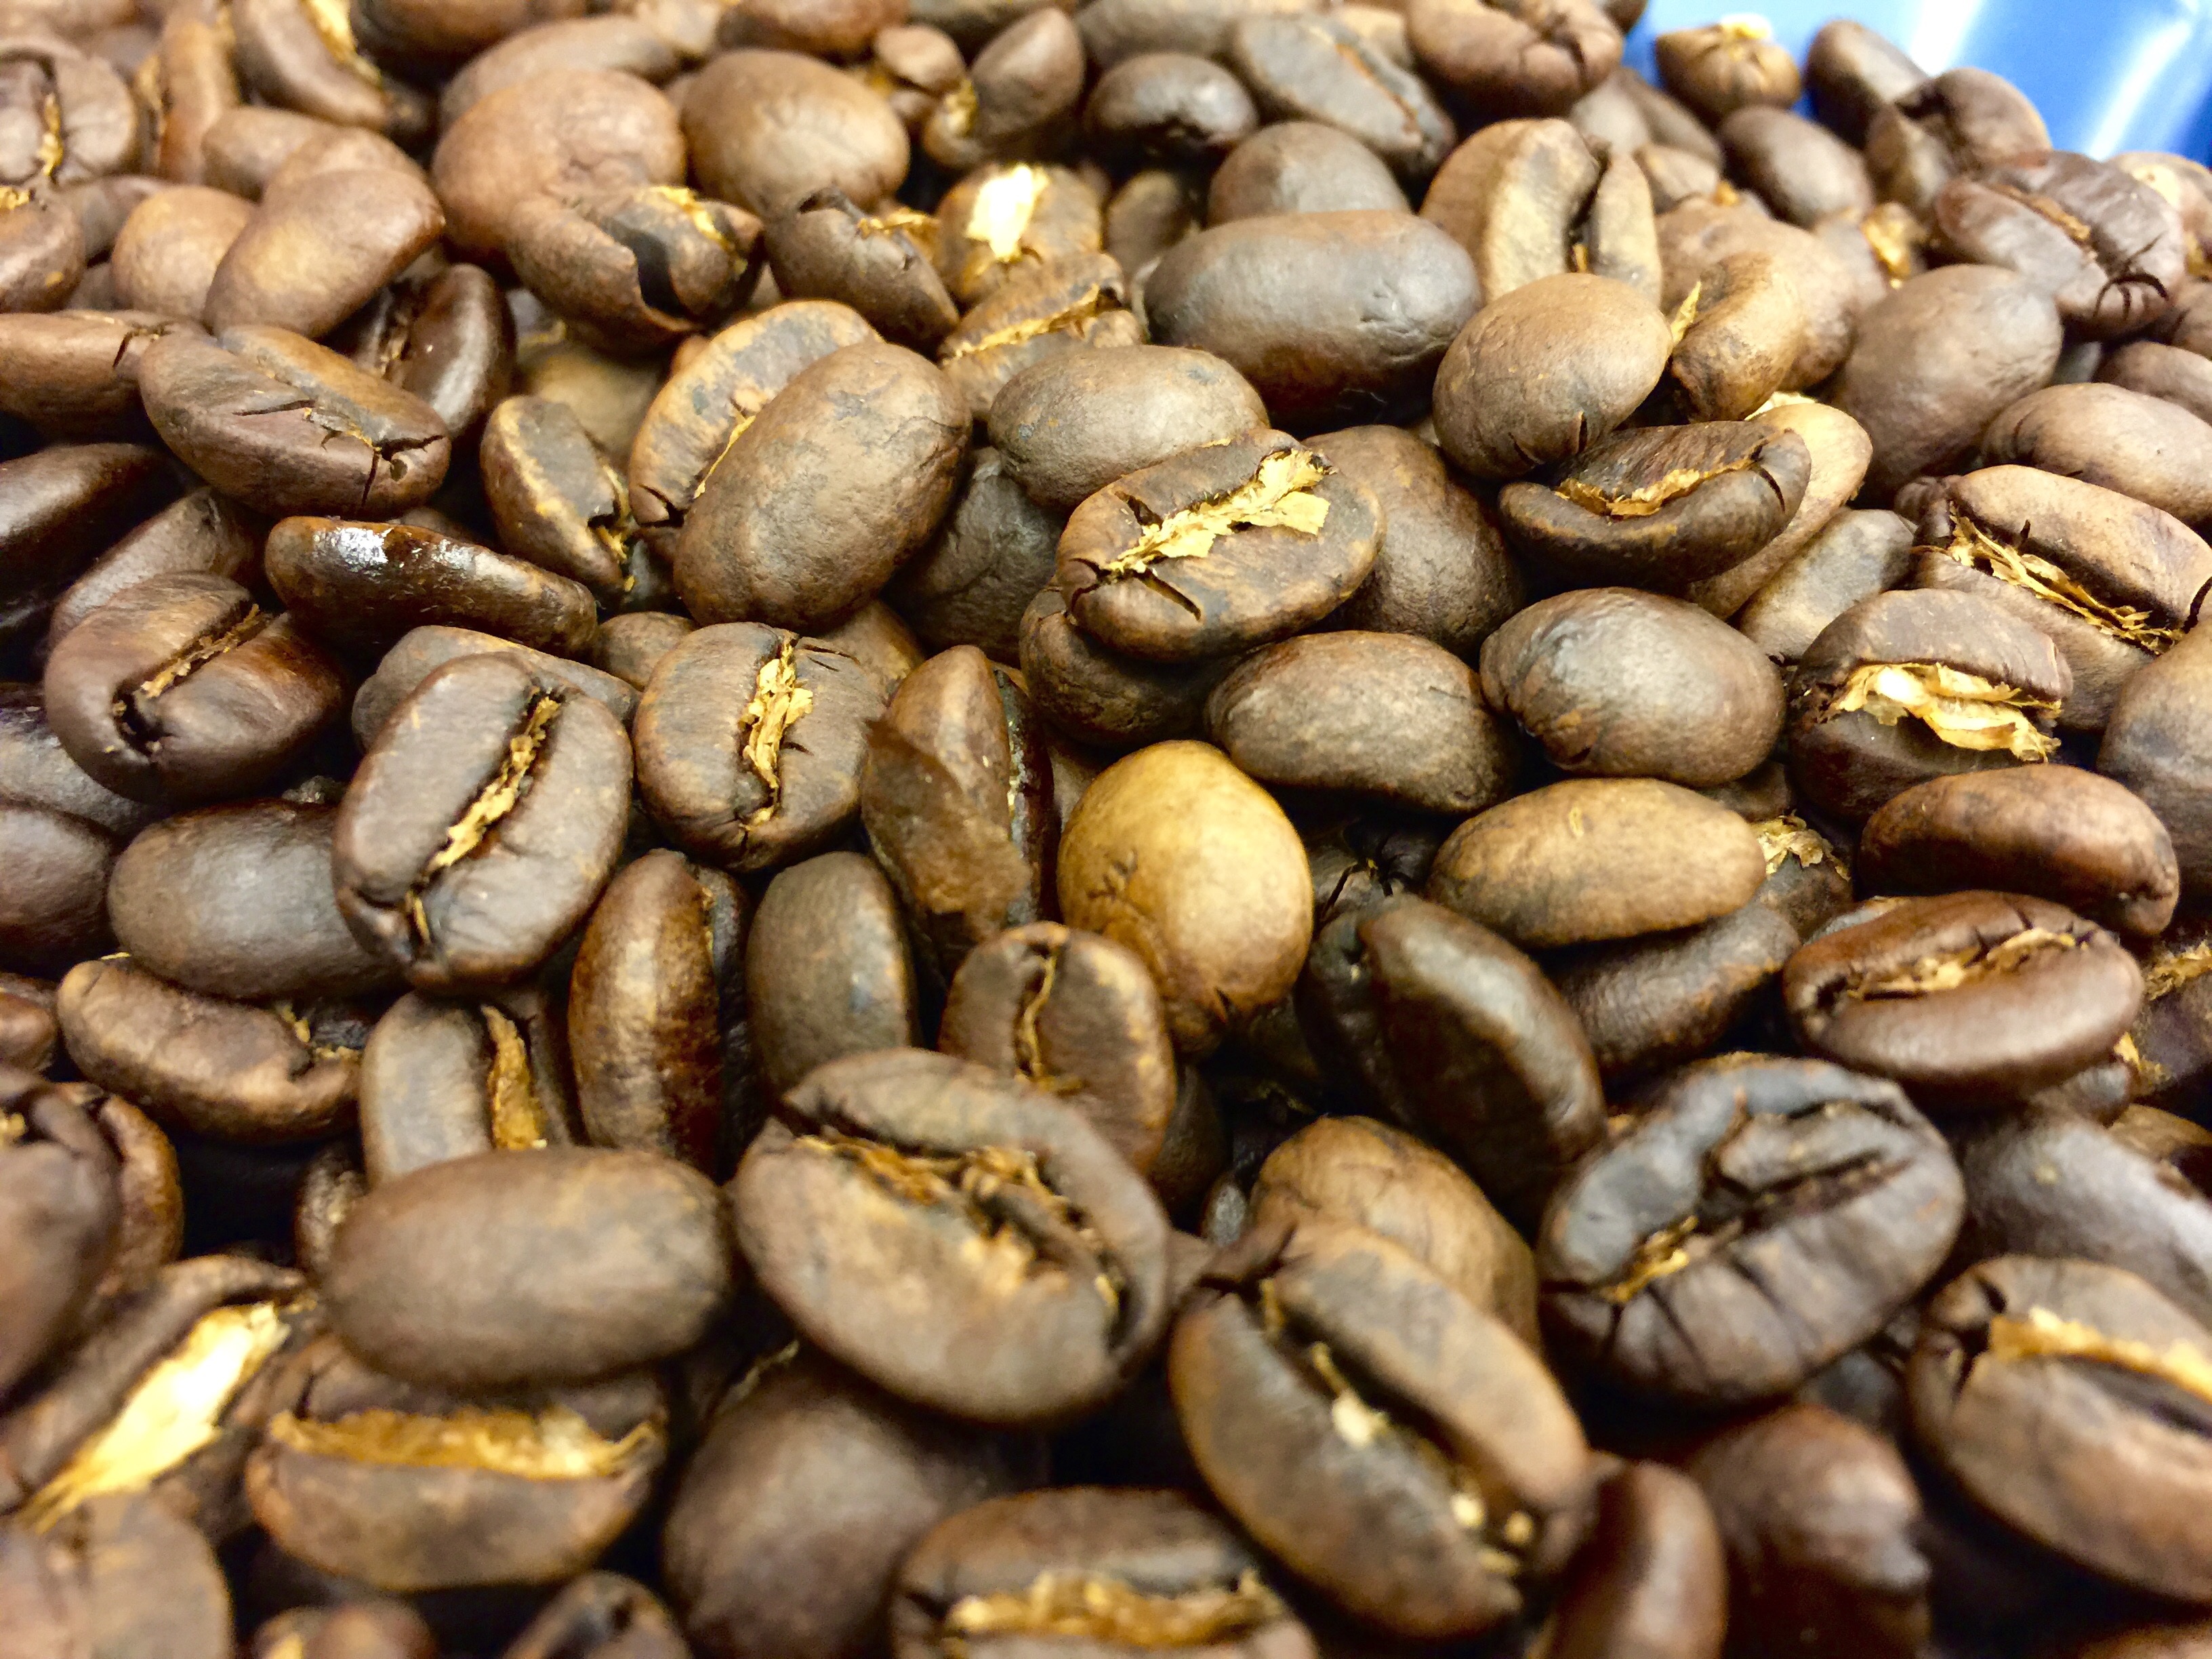
coffee, food, produce, vegetable, drink, baking, caffeine, coffee beans, sunflower seed